Ayala Museum

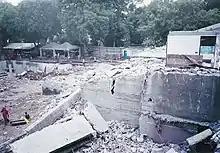
Demolition of the original Ayala Museum in 2001

Envisioned during the 1950s by Philippine abstract painter Fernando Zóbel de Ayala y Montojo, as a museum of Philippine history and iconography, the Ayala Museum was established in April 1967 as a project of the Filipinas Foundation, now known as the Ayala Foundation. The museum was housed at the Insular Life Building until 1974 before being transferred to the old Makati Stock Exchange Building. The old building was designed by National Artist Leandro Locsin.